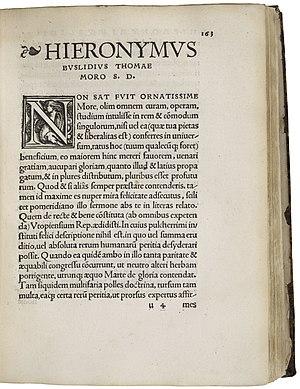
L'Utopie est un ouvrage de Thomas More écrit en latin et publié en 1516. Thomas Morus fut un juriste, historien, philosophe, humaniste et homme politique anglais.